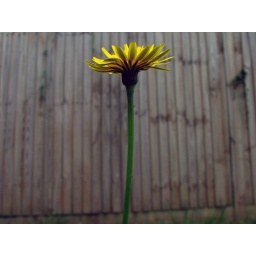
Heres the third pic of the same yellow flower.Its a little flower but looks really big in the picture.